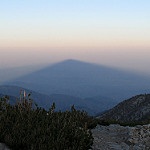
Label: mountain